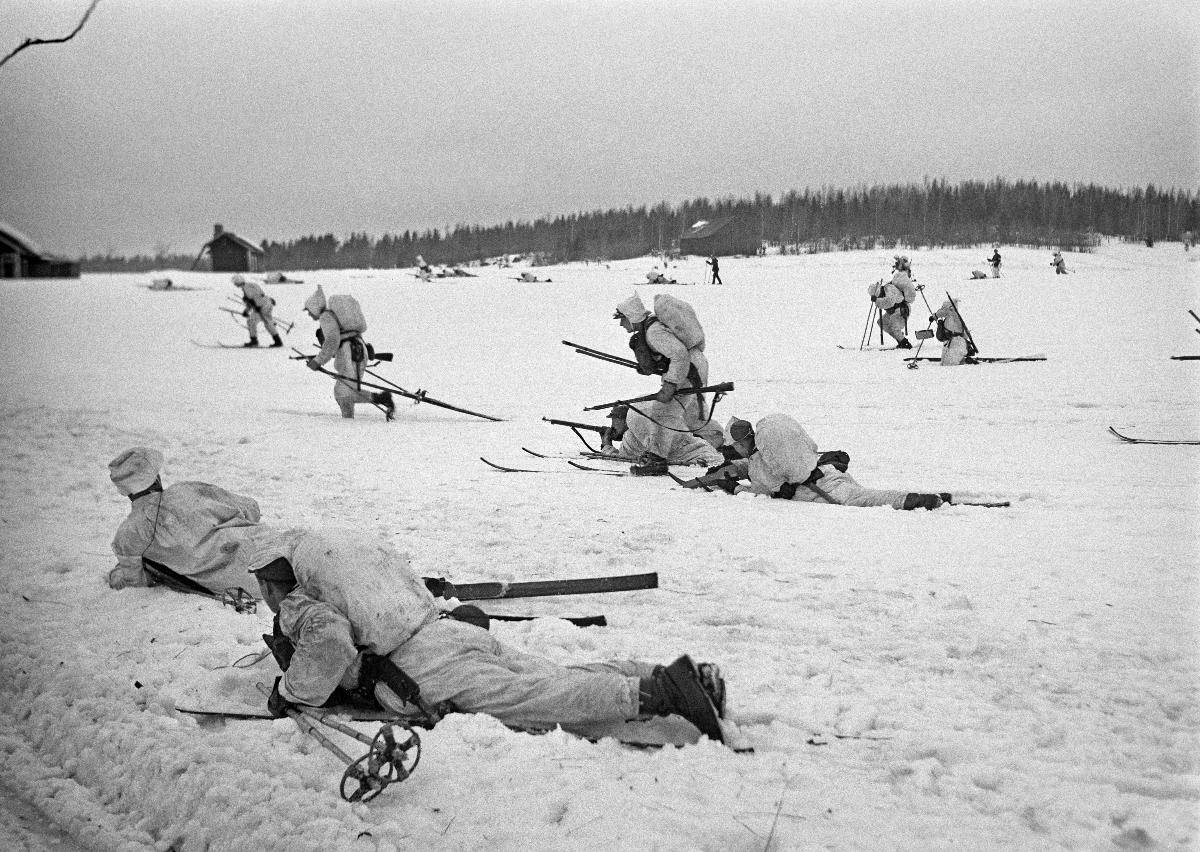
Suomen Valkoisen kaartin ja Uudenmaan rykmentin talviharjoitukset
Finlands Vita garde och Nylands regemente på vintermanöver; Finland's White Guard and Uusimaa regiment on manoeuvres
sisällön kuvaus: Suomen Valkoisen kaartin ja Uudenmaan rykmentin talviharjoitukset Helsingin maalaiskunnassa helmikuussa 1938. content description: Finland's White Guard and Uusimaa regiment on winter manoeuvres in Helsinki rural municipalty in February 1938. innehållsbeskrivning: Finlands Vita garde och Nylands regemente på vintermanöver i Helsinge i februari 1938.
Kuvaaja: Sundström, Hugo, kuvaaja
Vuosi: 1938
Paikka: Suomi, Uusimaa, Helsingin maalaiskunta
Aiheet: HBL; puolustus (keskinäinen toiminta); varuskunnat; harjoitukset; varusmiehet; sotilaat; talvi; defence; garrisons; exercises; servicemen and servicewomen; soldiers; manoeuvres; winter; conscripts; servicemen; försvar; garnisoner; övningar; beväringar; soldater; manöver; vinter; värnpliktiga